London Borough of Sutton

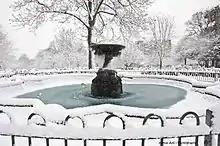
Fountain in Manor Park, Sutton

There are a number of examples of public art in Sutton town centre, ranging from building-height murals, to sculptures to an armillary. These are all fully described in the article on the town of Sutton itself. Of particular "borough-wide" note is one of the murals, which is in the form of a mosaic measuring in height and approximately) in width, and covering the whole of a three-storey wall in the town square near the Waterstones bookshop. It was made from vitreous ceramic tesserae (small tiles made of glass and clay), and put in place in 1994. It was commissioned to celebrate Sutton's heritage, and shows several aspects of the borough's heritage and local history in a geometric pattern of nineteen panels. The centre-piece is the depiction of Henry VIII's palace at Nonsuch. Other panels depict armorial bearers from the old local families, as well as industrial and architectural heritage.